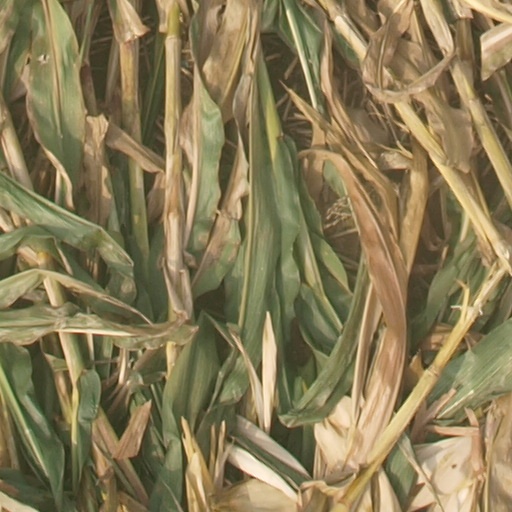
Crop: maize; corn